RML 9-inch 12-ton gun

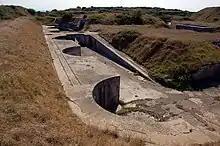

The rifling was the Woolwich pattern of a relatively small number of broad, rounded shallow grooves : there were 6 grooves, increasing from 0 to 1 turn in 45 calibres (i.e. ).